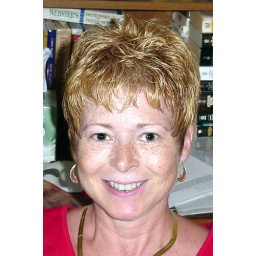
My close-up self-portrait in the computer room of Bonnie Ln house